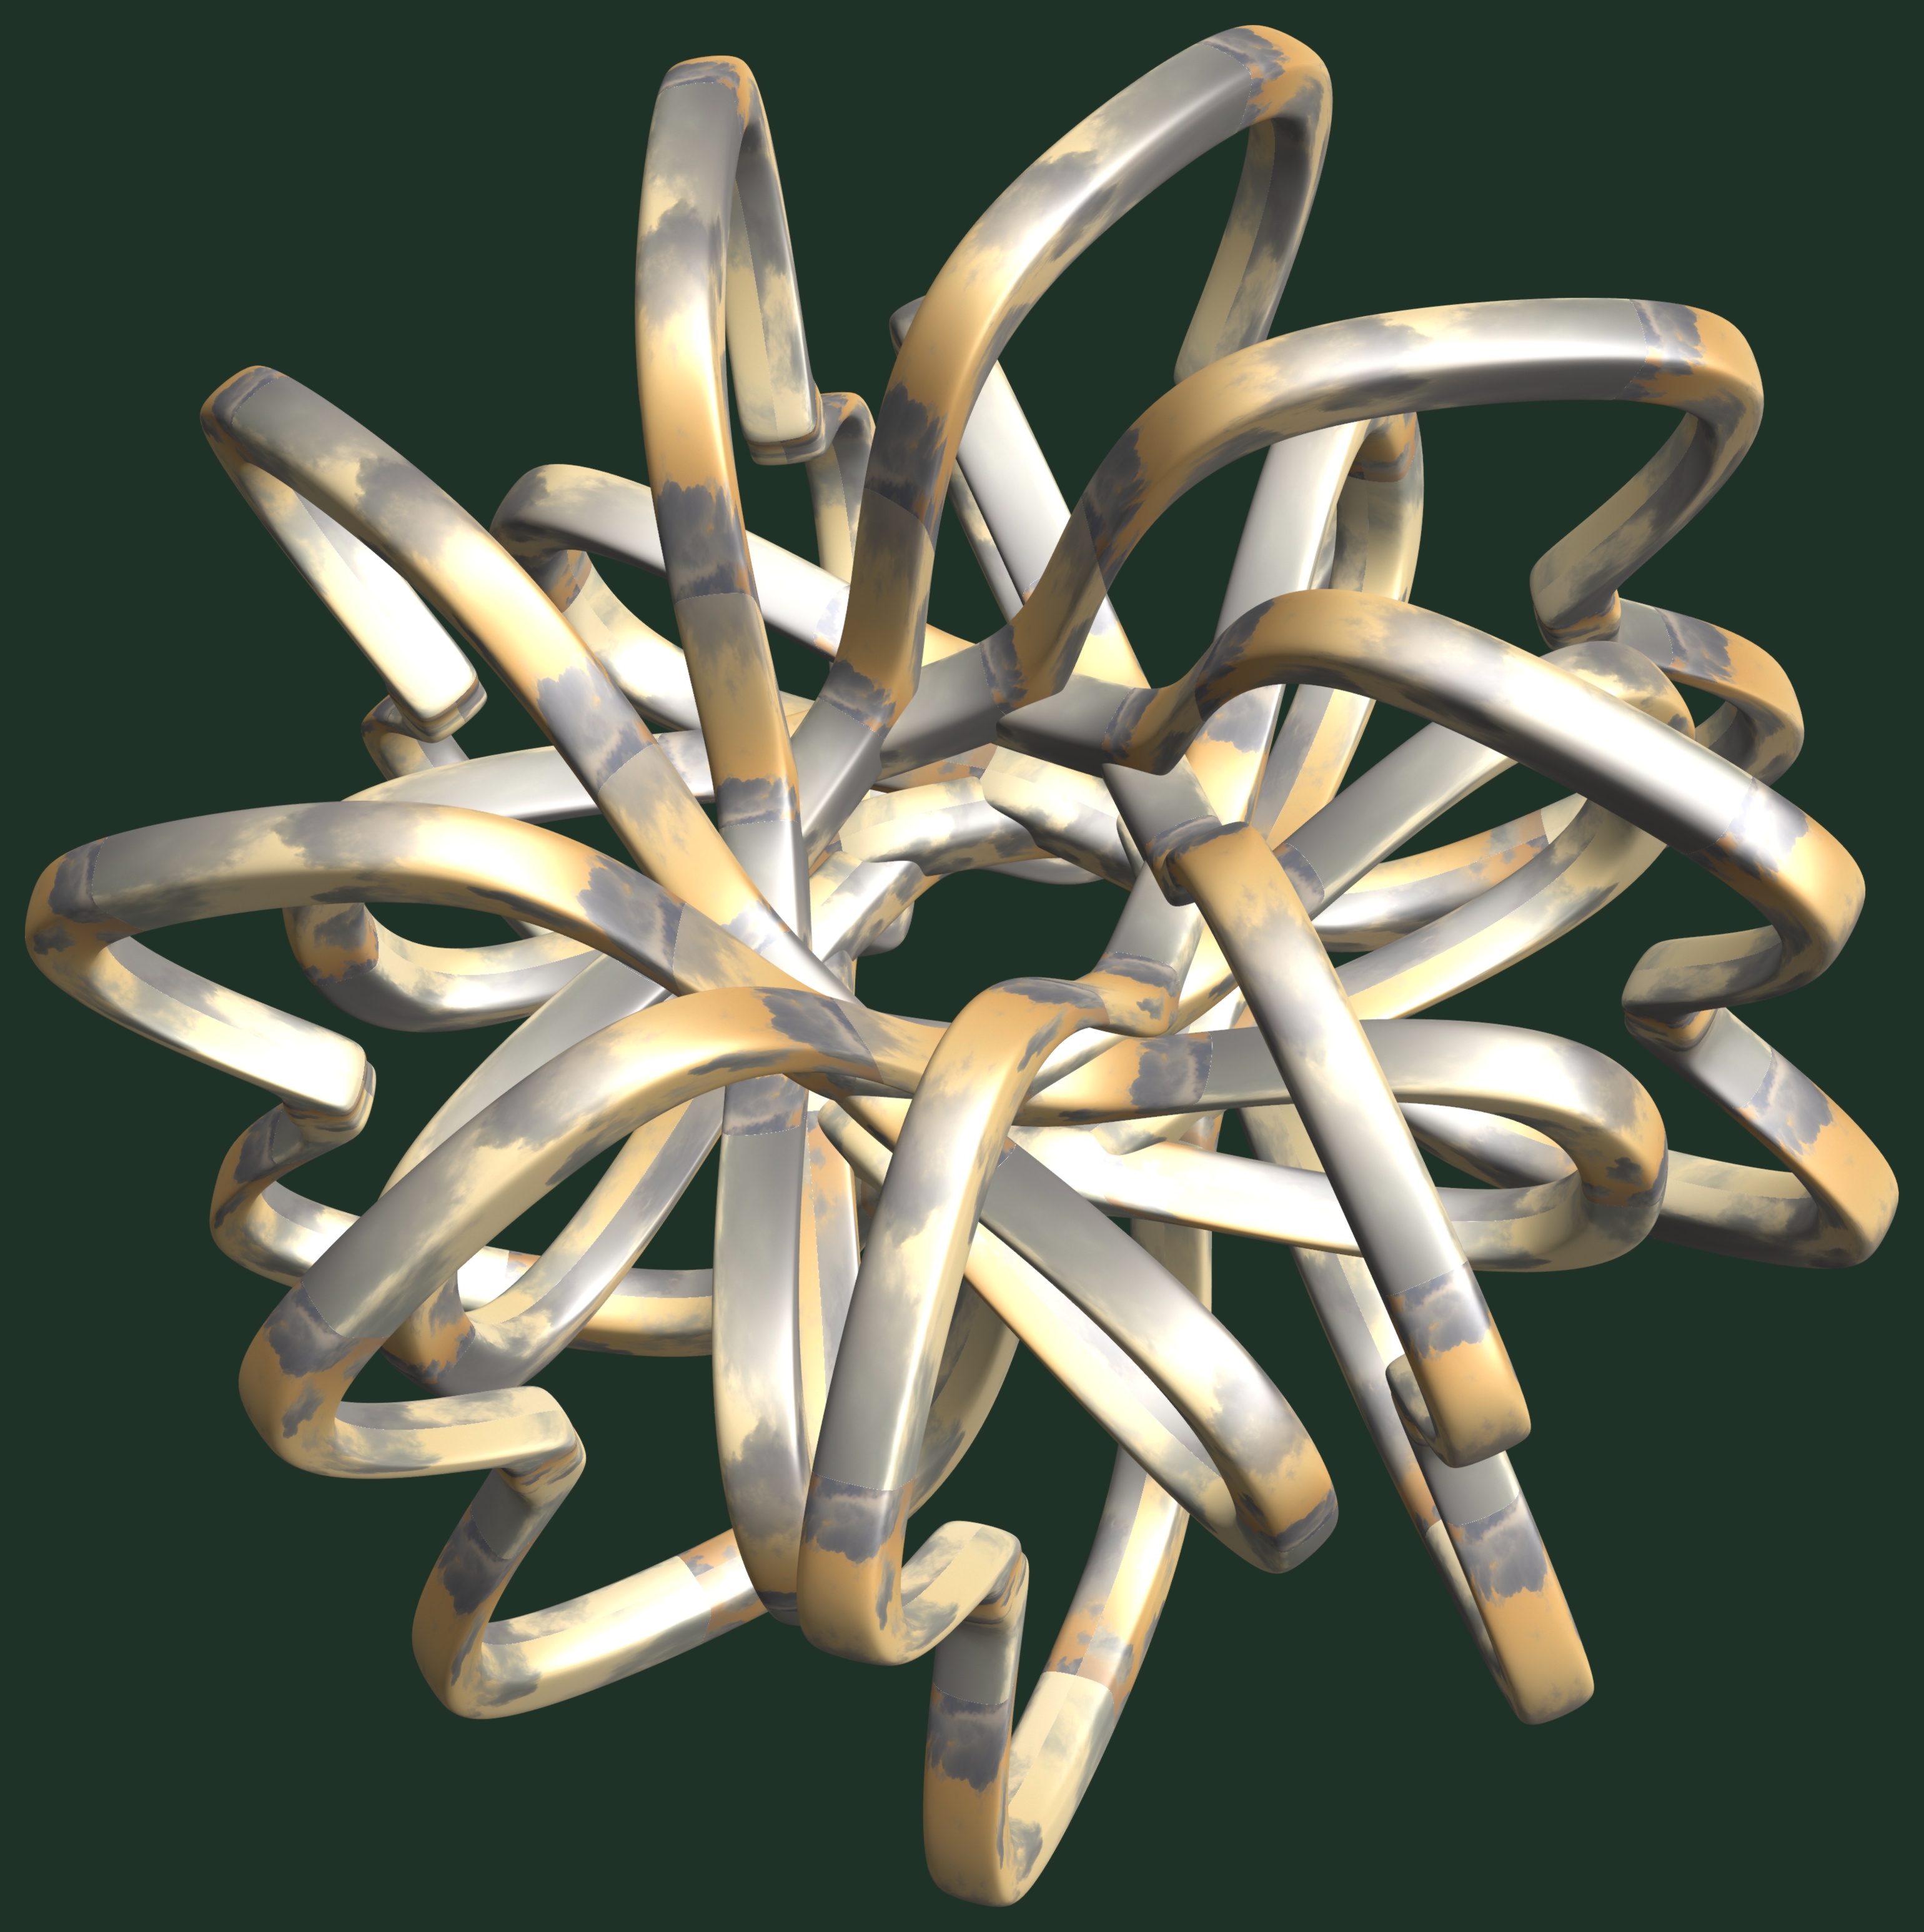
structure, texture, pattern, material, jewellery, design, symmetry, 3d, graphic, torus, mathematica, cg, parametricplot3d, code, program, algorithm, abstruct, mapping, fashion accessory